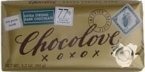
Item Name: Chocolove Chocolate, 3.2 oz (90 g) (Extra Strong Dark Chocolate)
Value: 3.2
Unit: Fl Oz

Price: 3.87